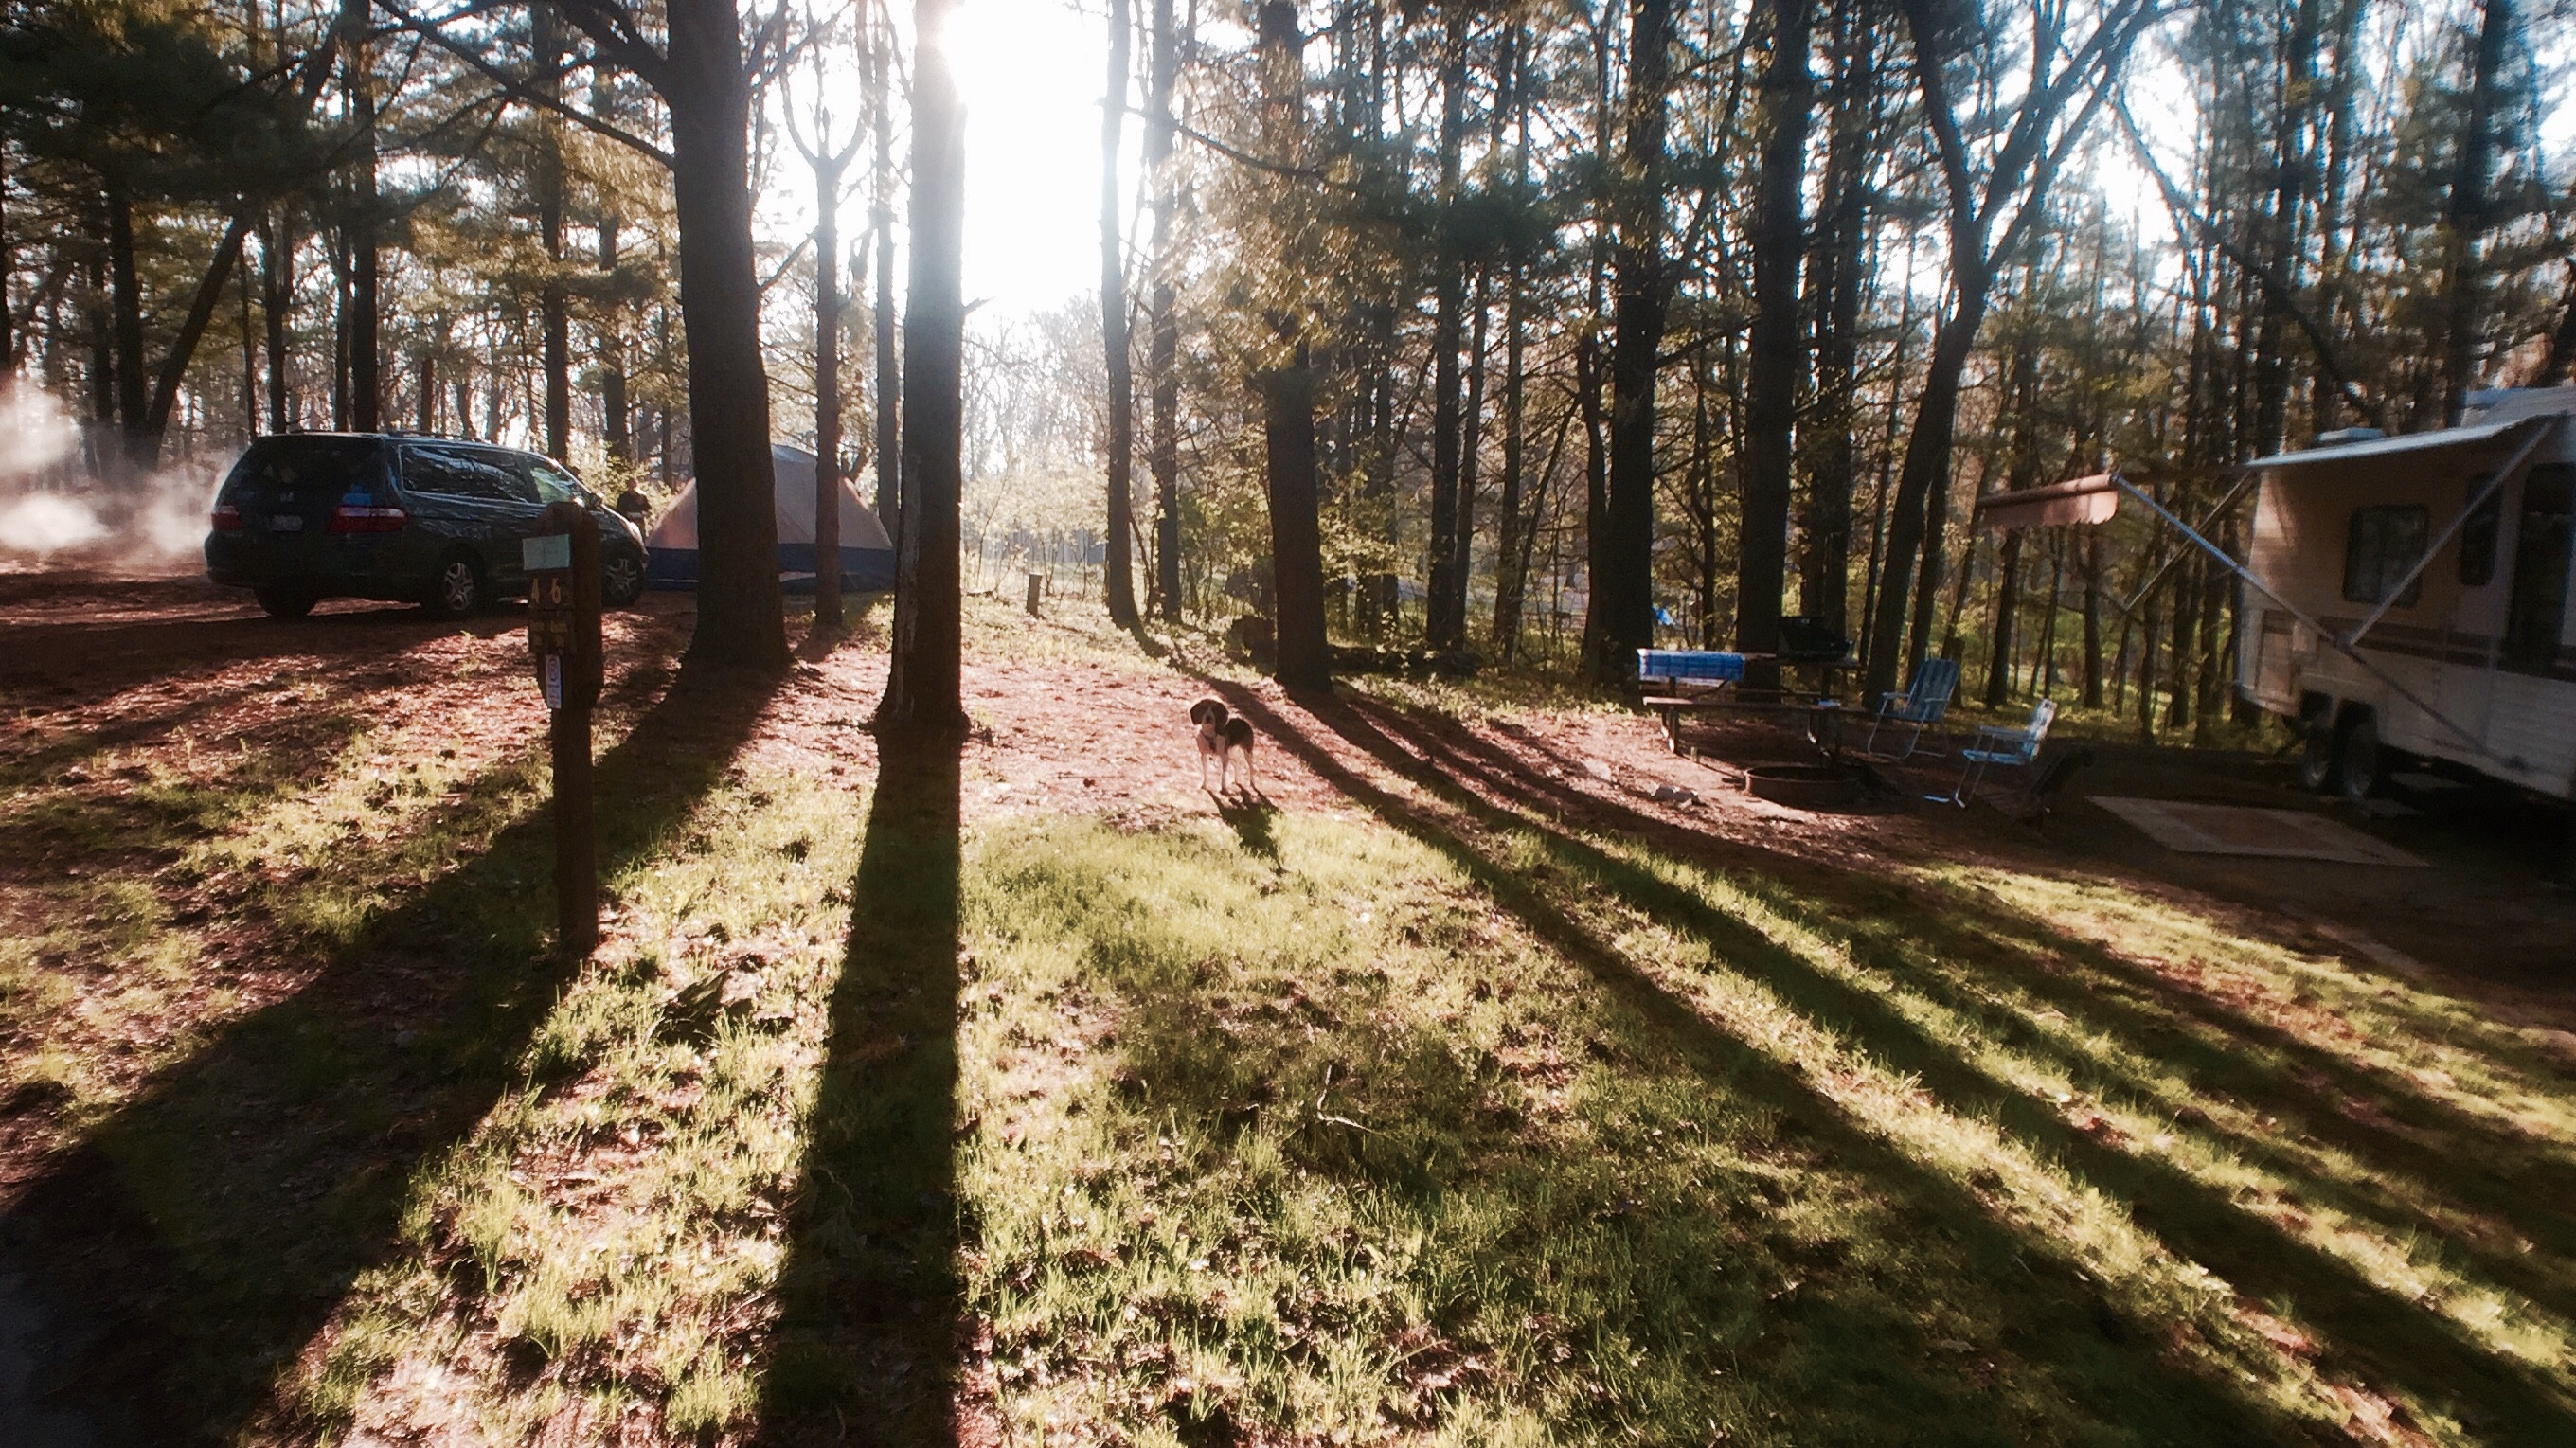
tree, forest, track, trail, transport, vehicle, waterway, woodland, rolling stock